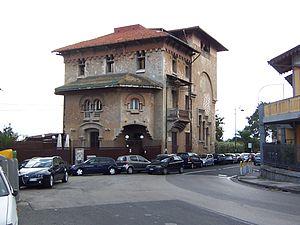
Pour villas de Naples se réfère à ces villas qui sont nées dans une période allant de la Renaissance à la Belle Époque.